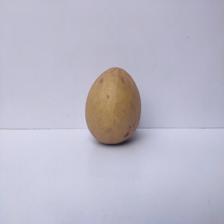
Size: Large